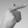
ASL letter: G